Cider apple

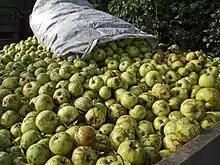
Cider apples ripening in Herefordshire

Cider apples are a group of apple cultivars grown for their use in the production of cider (referred to as "hard cider" in the United States). Cider apples are distinguished from "cookers" and "eaters", or dessert apples, by their bitterness or dryness of flavour, qualities which make the fruit unpalatable but can be useful in cidermaking. Some apples are considered to occupy more than one category.